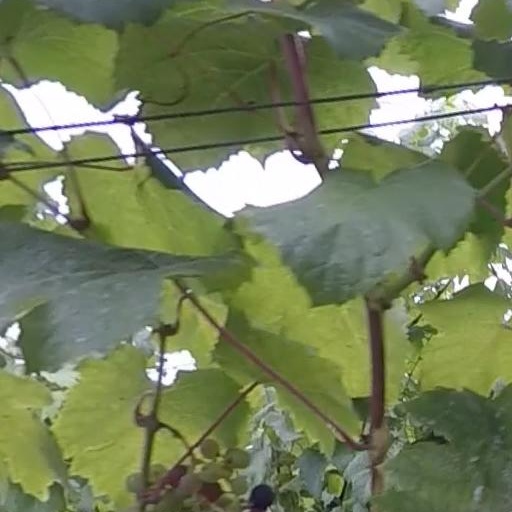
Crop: grape